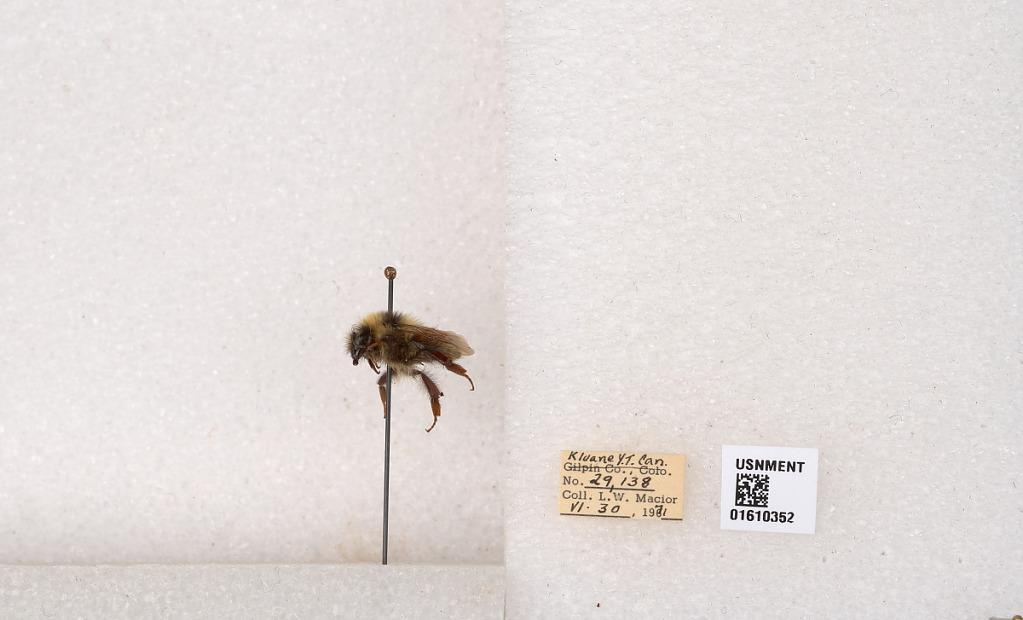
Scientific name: Bombus (Pyrobombus) sylvicola Kirby
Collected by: L. Macior
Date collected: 1971-6-30
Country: Canada
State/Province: Yukon Territory
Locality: Kluane National Park and Reserve
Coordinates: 60.7493, -139.504